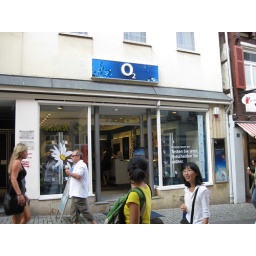
Look at the blue sign above the building. Very amusing.